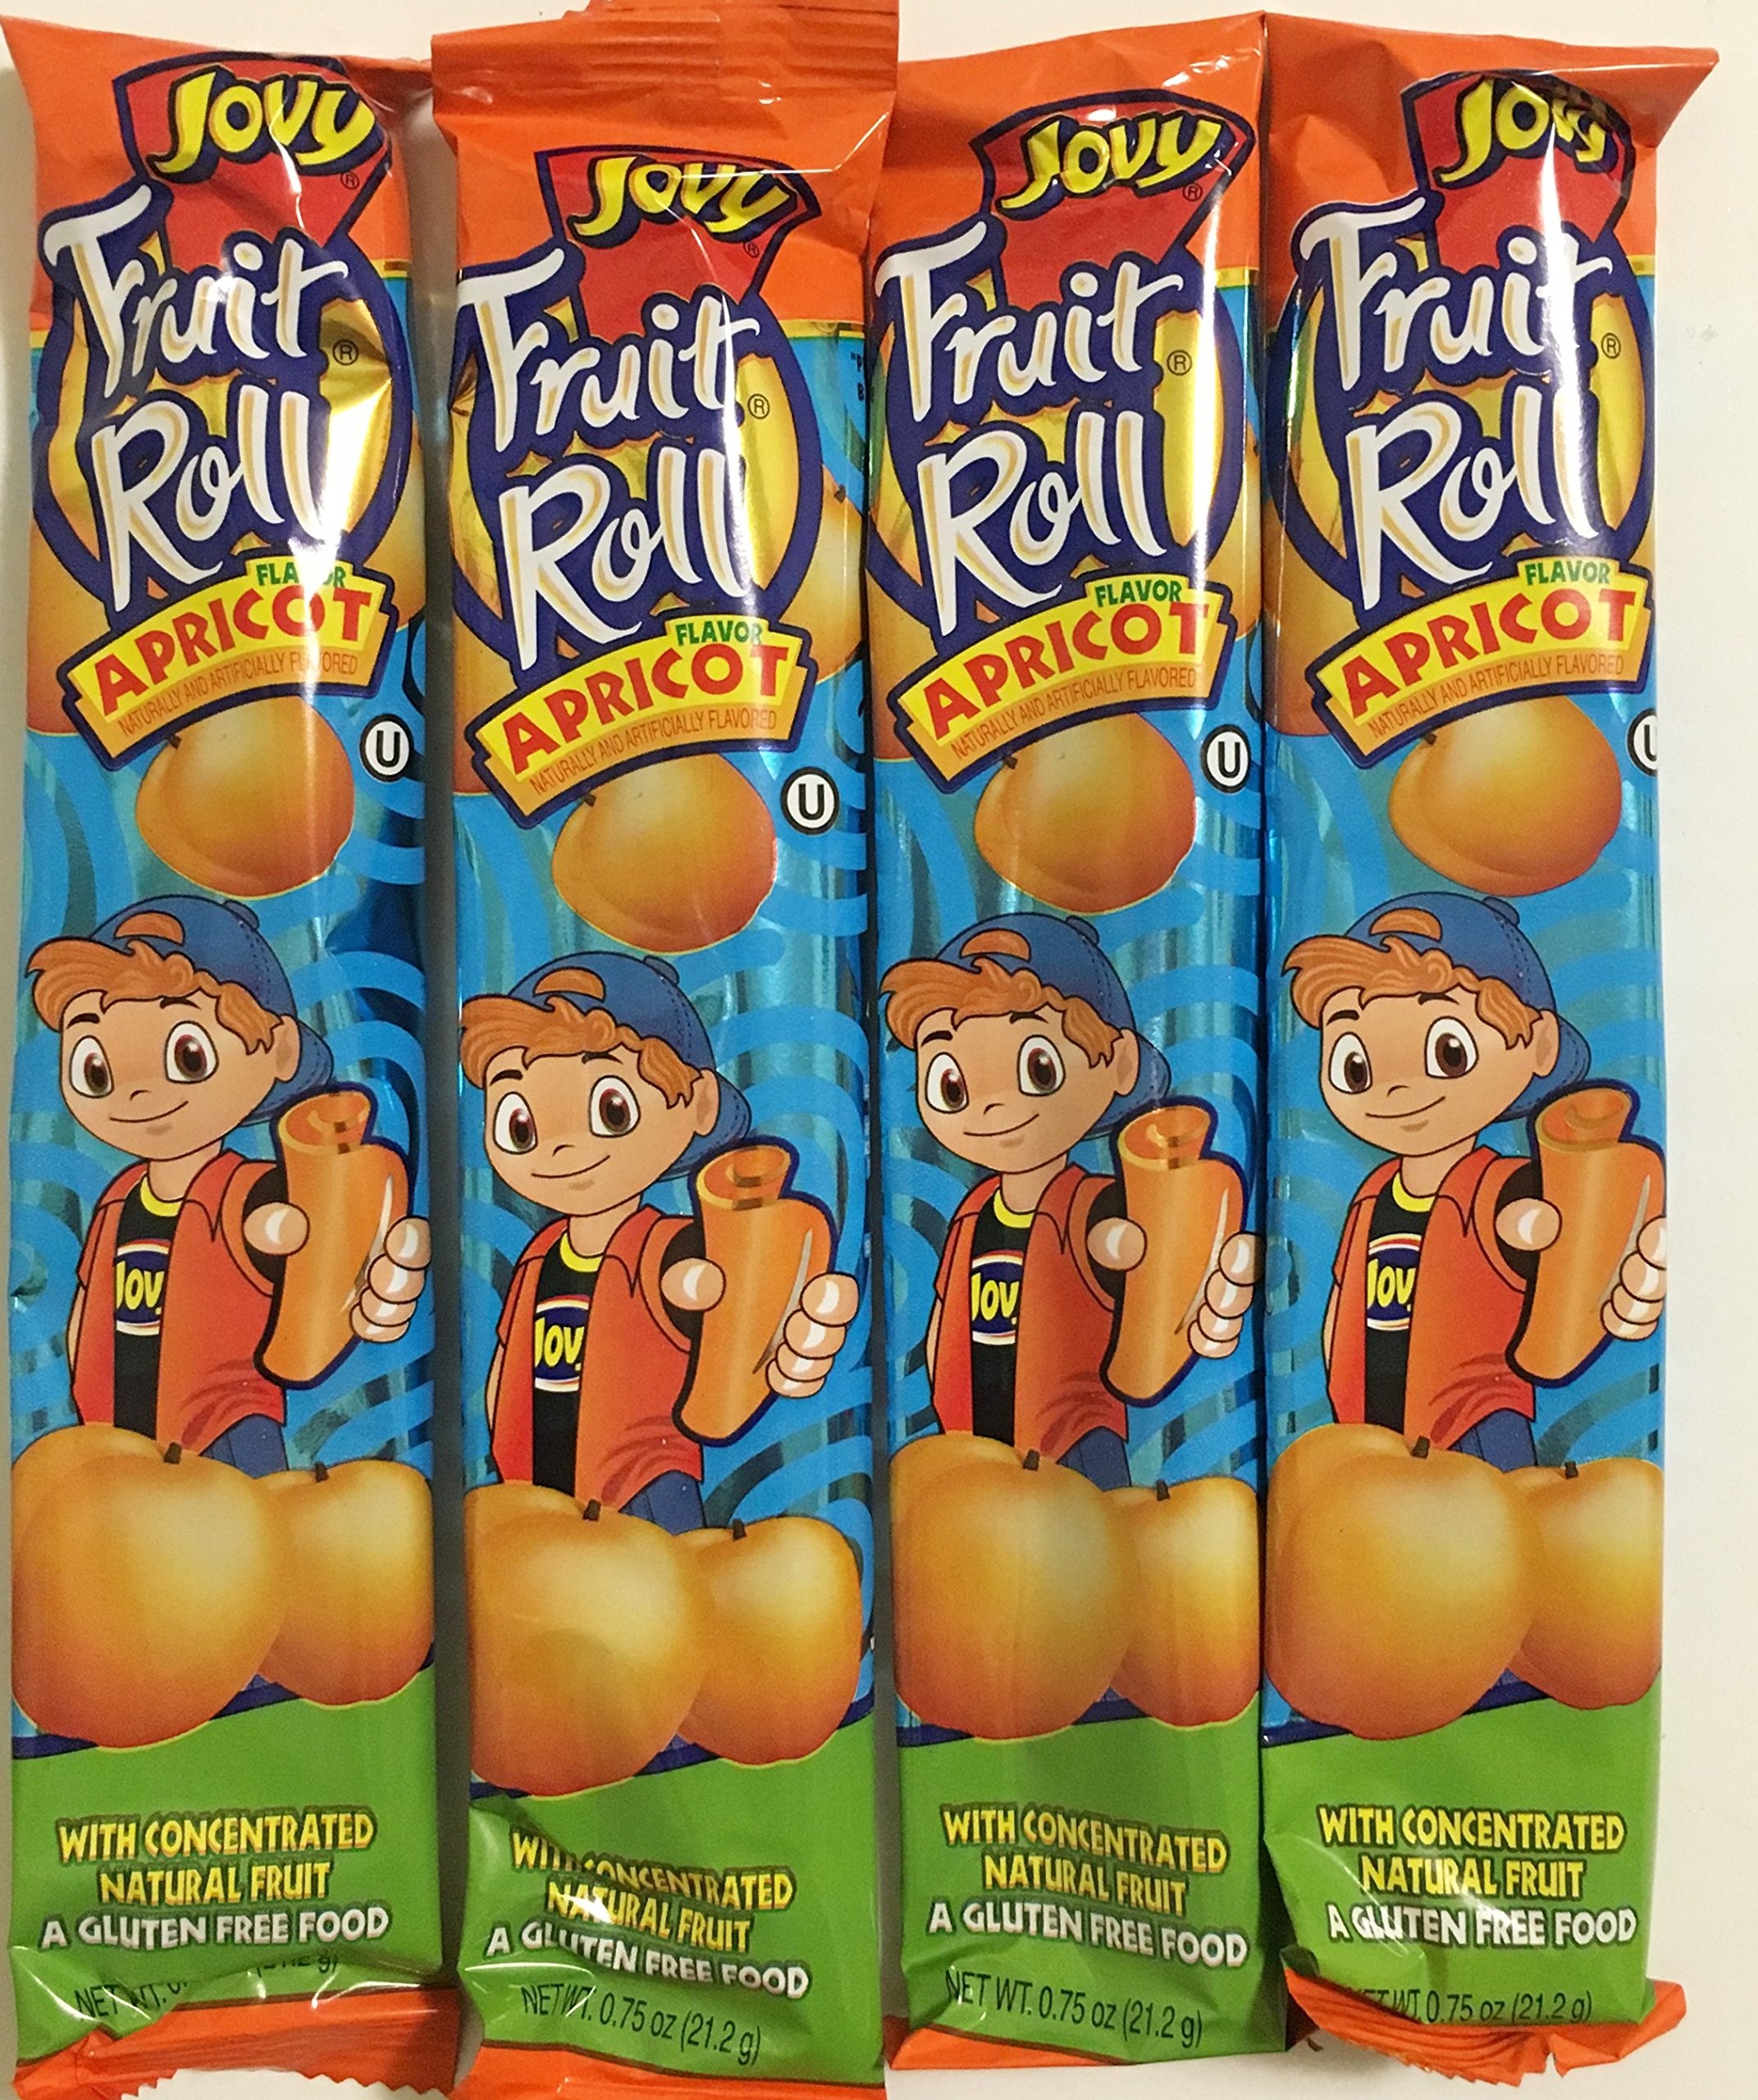
Item Name: 0.75oz Jovy Fruit Roll Snack, Apricot (16 Single Packets Per Order)
Value: 12.0
Unit: Ounce

Price: 16.99